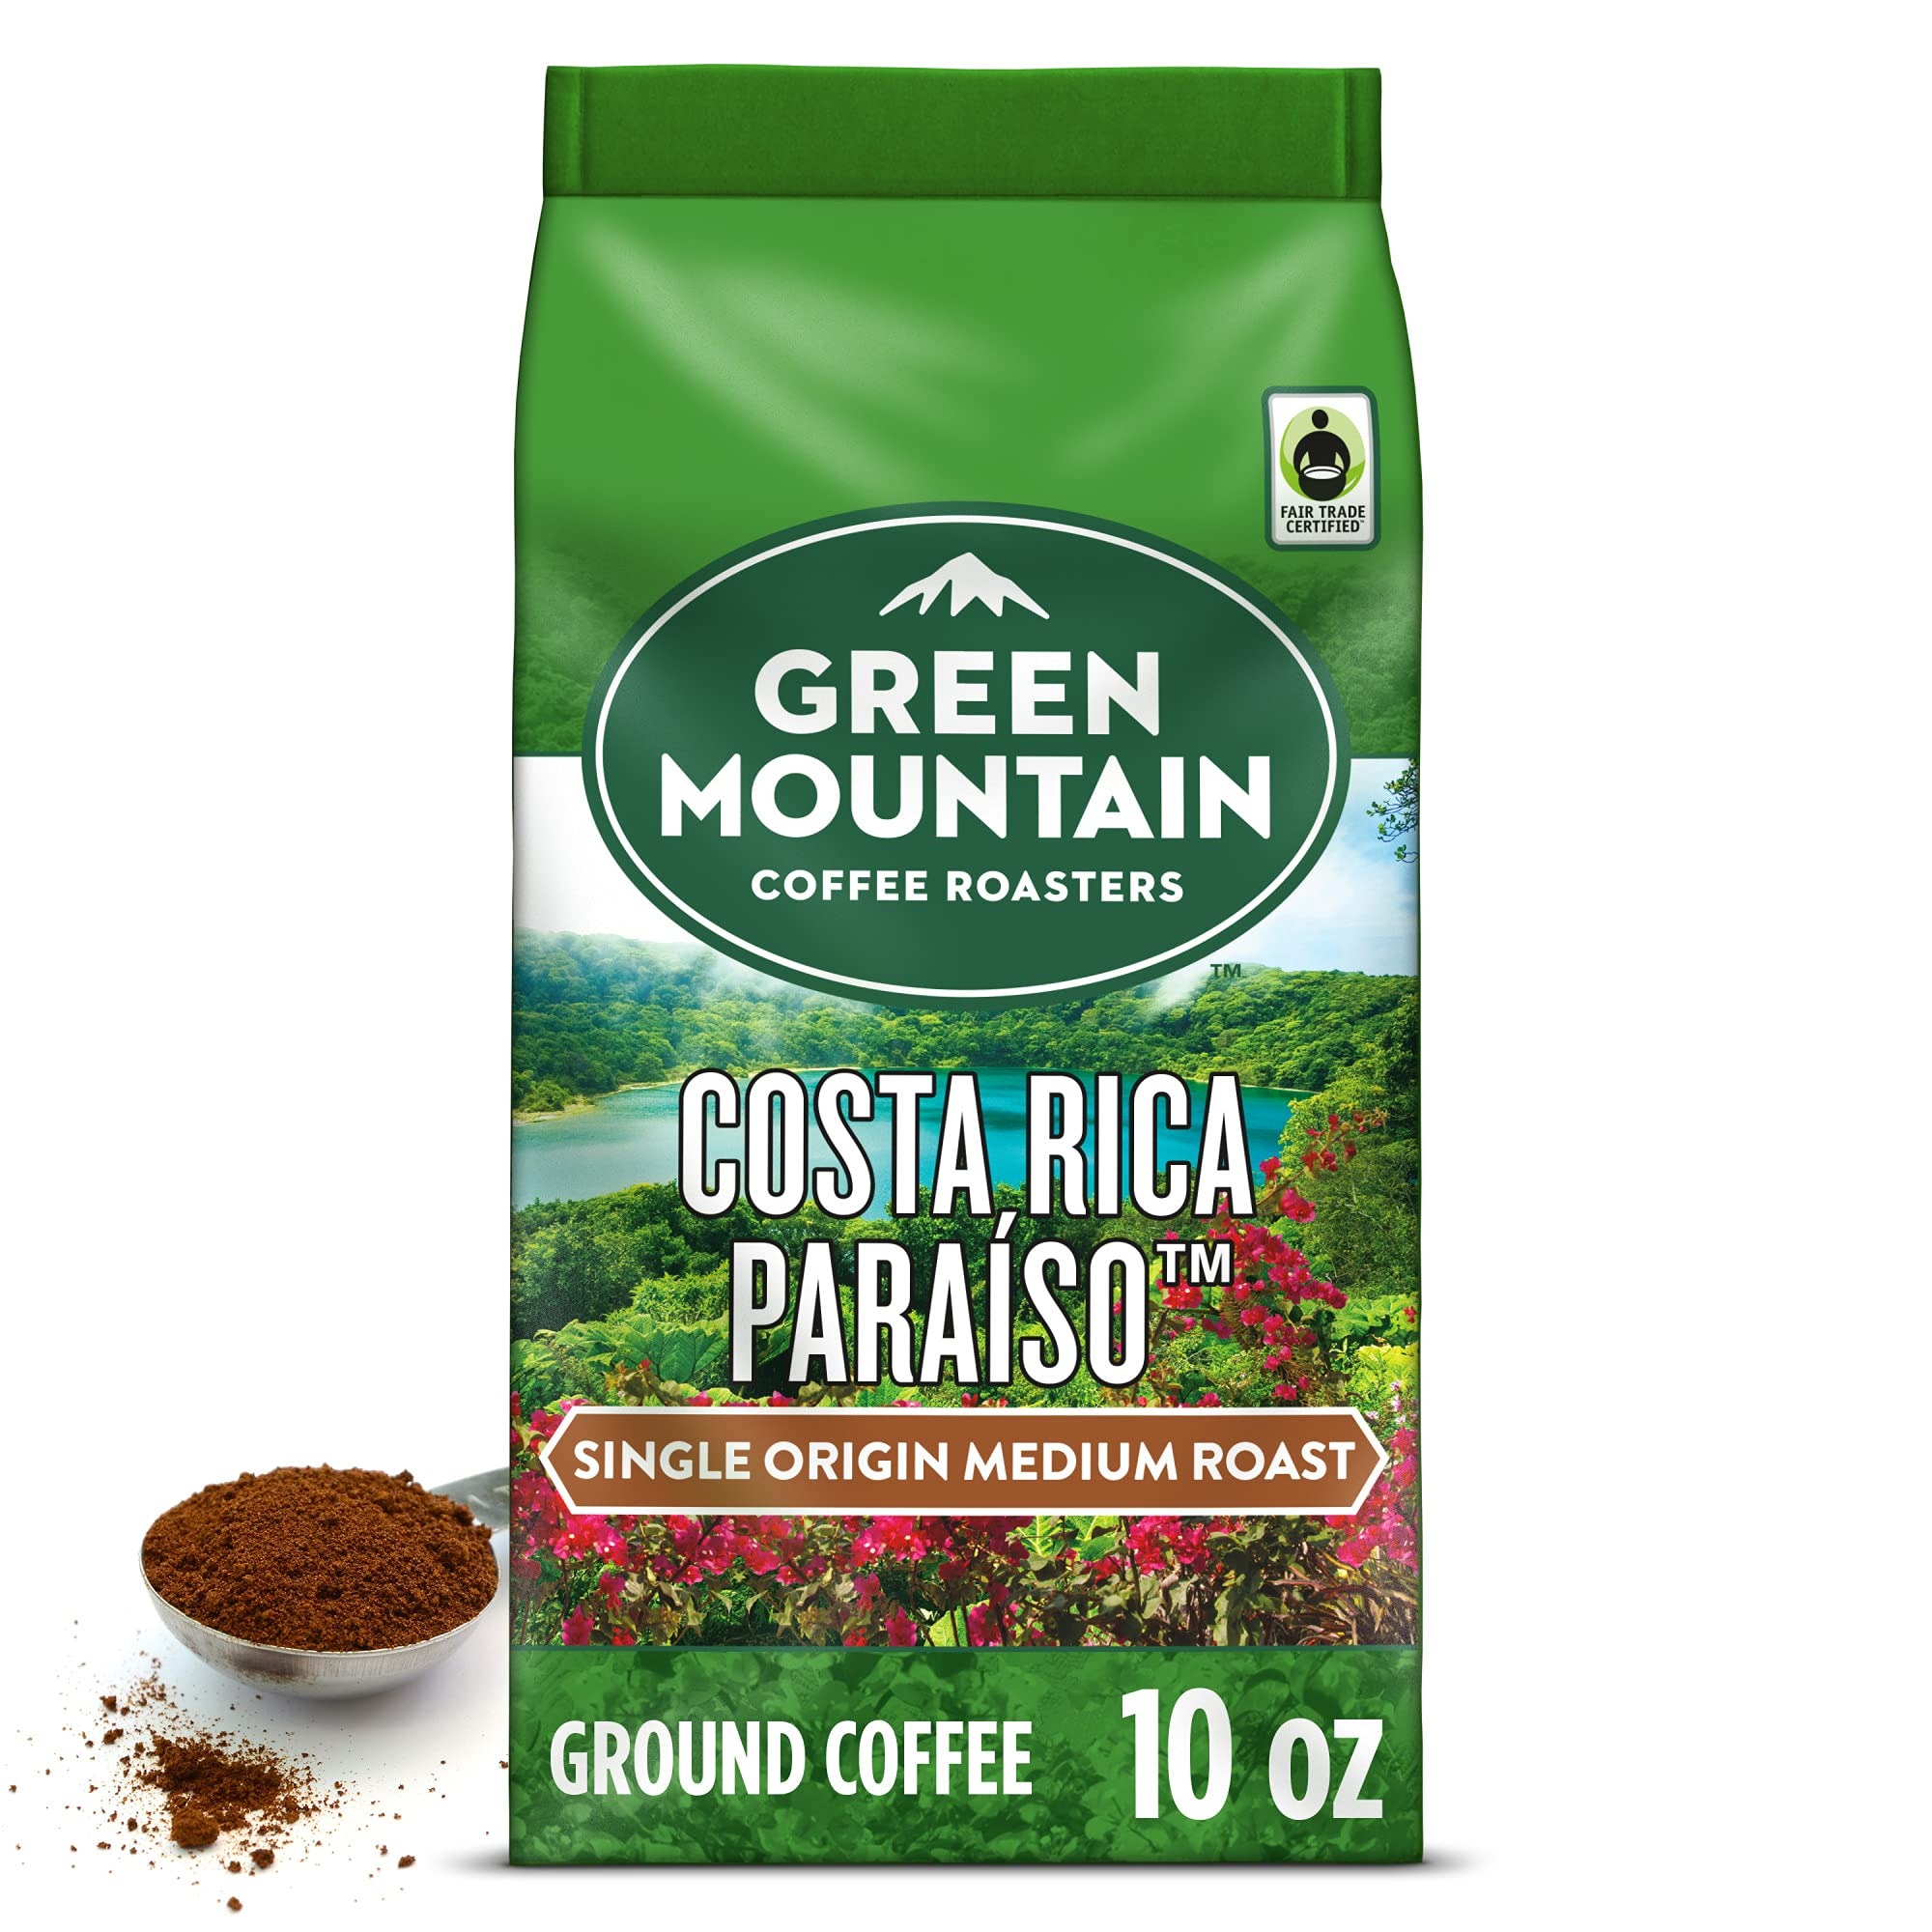
Item Name: Green Mountain Coffee Roasters Costa Rica Paraiso Ground Coffee 10oz
Bullet Point 1: Rich cocoa and caramel with exotic fruit sweetness.
Bullet Point 2: Medium roast, caffeinated coffee
Bullet Point 3: Fair Trade Certified
Bullet Point 4: 100 percent Arabica coffee
Bullet Point 5: Certified Orthodox Union Kosher
Value: 10.0
Unit: Ounce

Price: 14.99